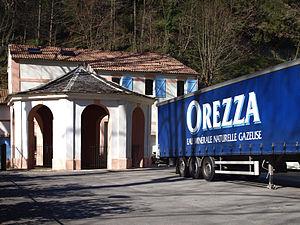
Rapaggio, Castagniccia (Corse) - Les thermes d'Orezza
Rapaggio est une commune française située dans la circonscription départementale de la Haute-Corse et le territoire de la collectivité de Corse. Le village appartient à la piève d'Orezza, en Castagniccia.
L'eau d'Orezza est une eau minérale gazeuse corse dont la source se trouve à Rapaggio, en Haute-Corse.